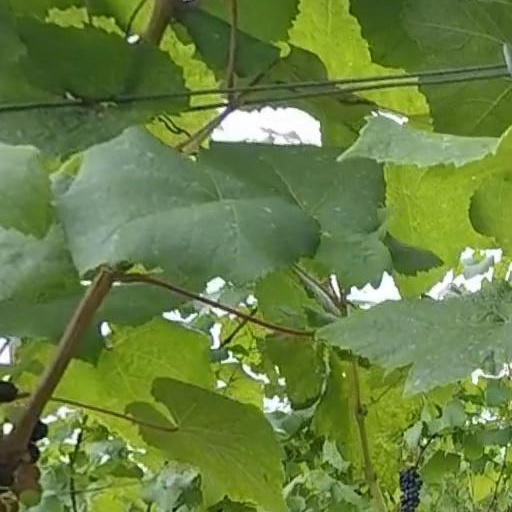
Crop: grape